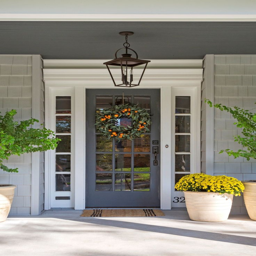
tour the exteriors , sitting room , and office of our project .